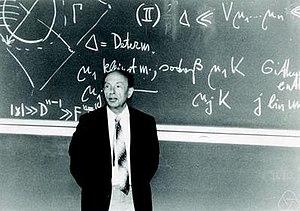
Wolfgang M. Schmidt est un mathématicien autrichien, qui travaille dans le domaine de la théorie des nombres.